List of messiah claimants

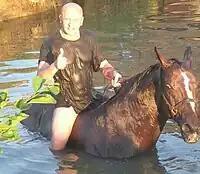
Ante Pavlović on his horse.

The Christian Bible states that Jesus will come again in some fashion; various people have claimed to, in fact, be the Second Coming of Jesus. Others have styled themselves new messiahs under the umbrella of Christianity.